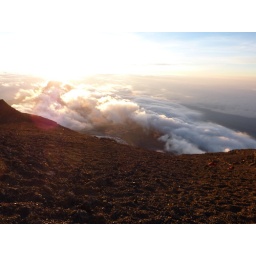
The sun rising over Mwenzi, without the random person standing there this time.